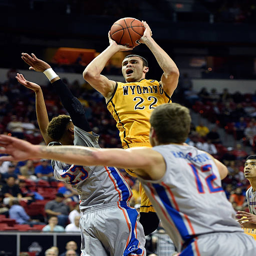
# shoots over american football team during a semifinal game of the basketball tournament .